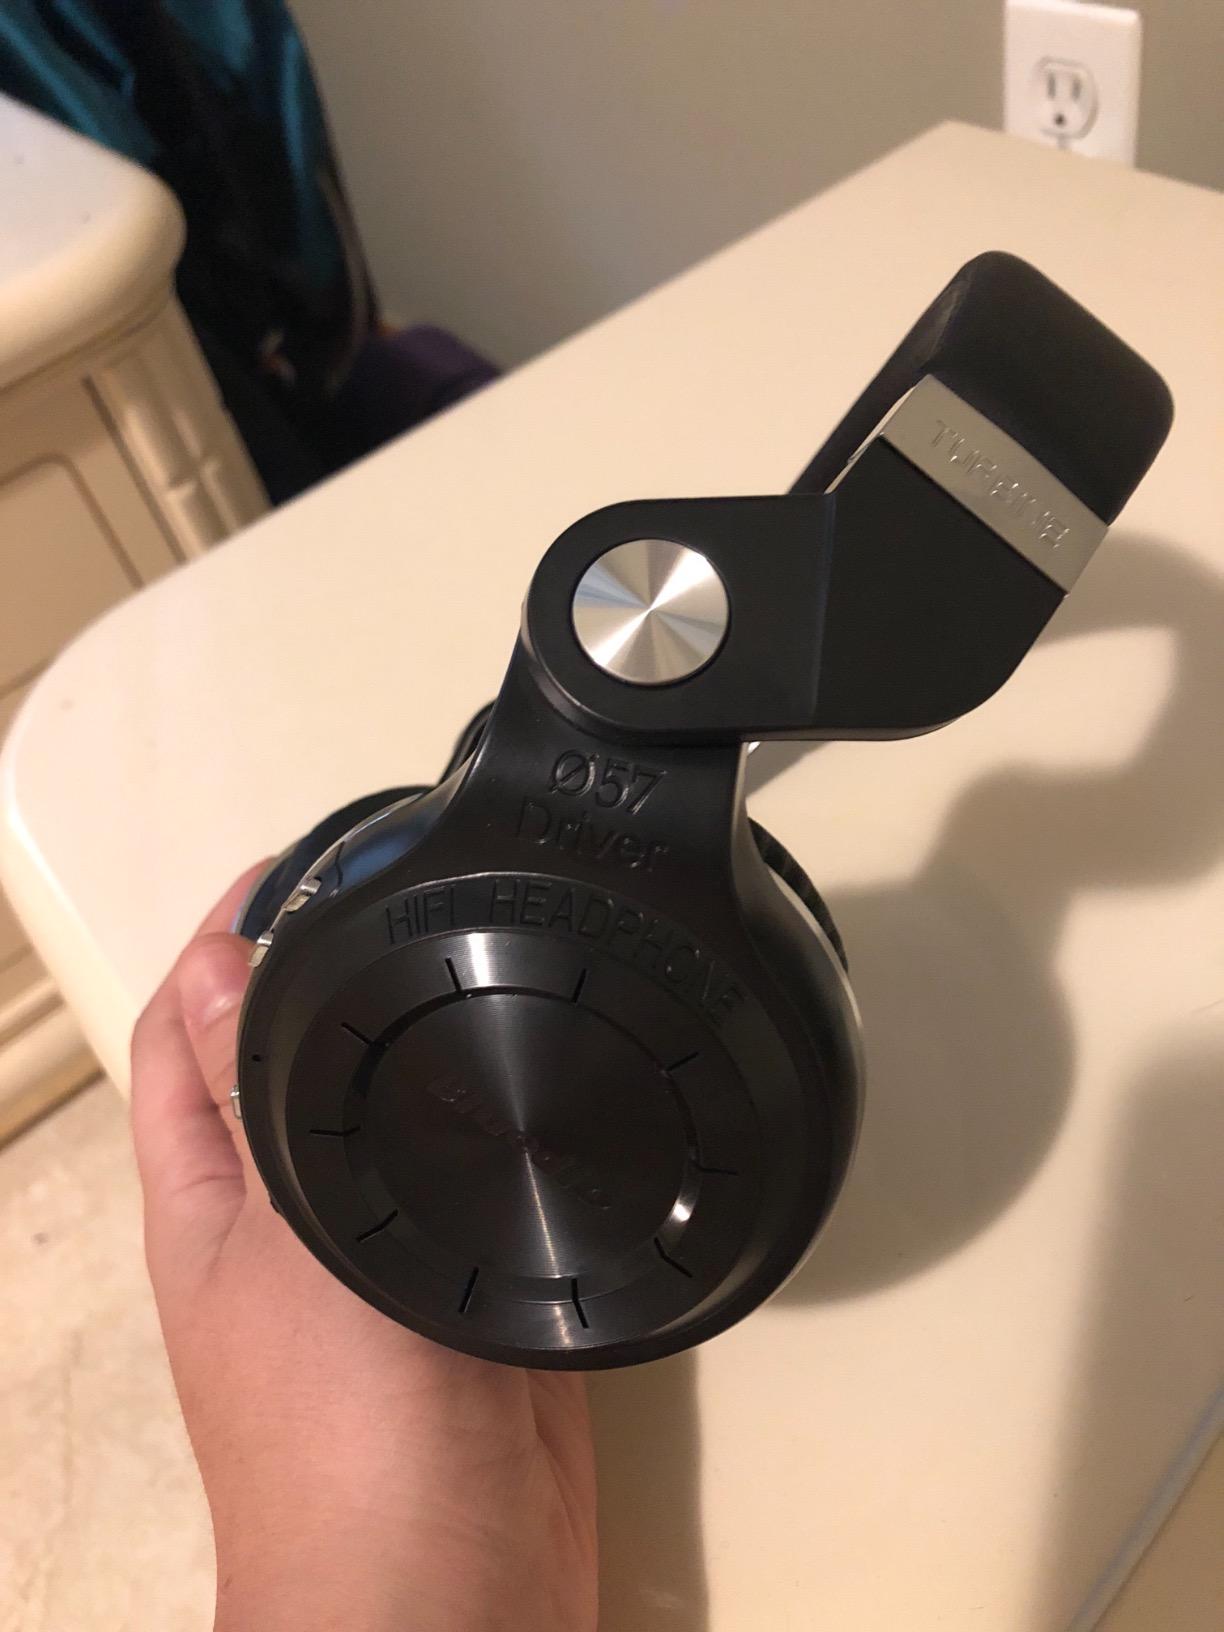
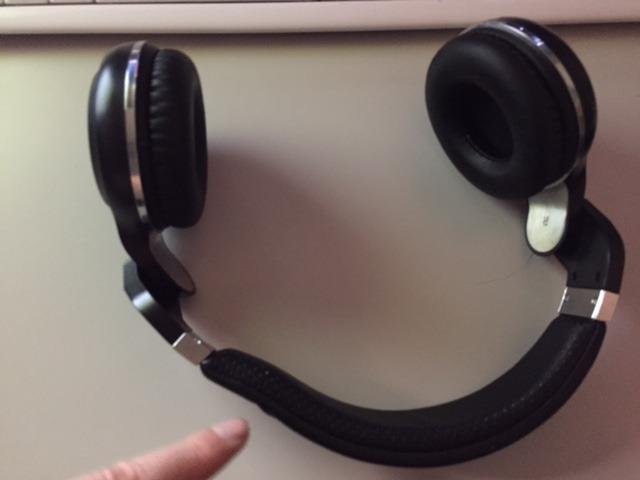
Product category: headphones
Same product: yes